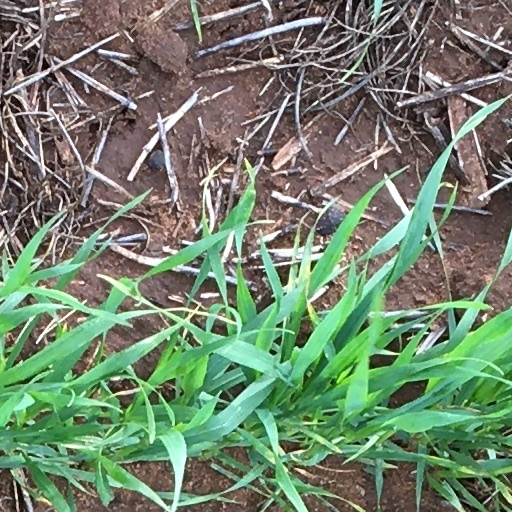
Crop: wheat